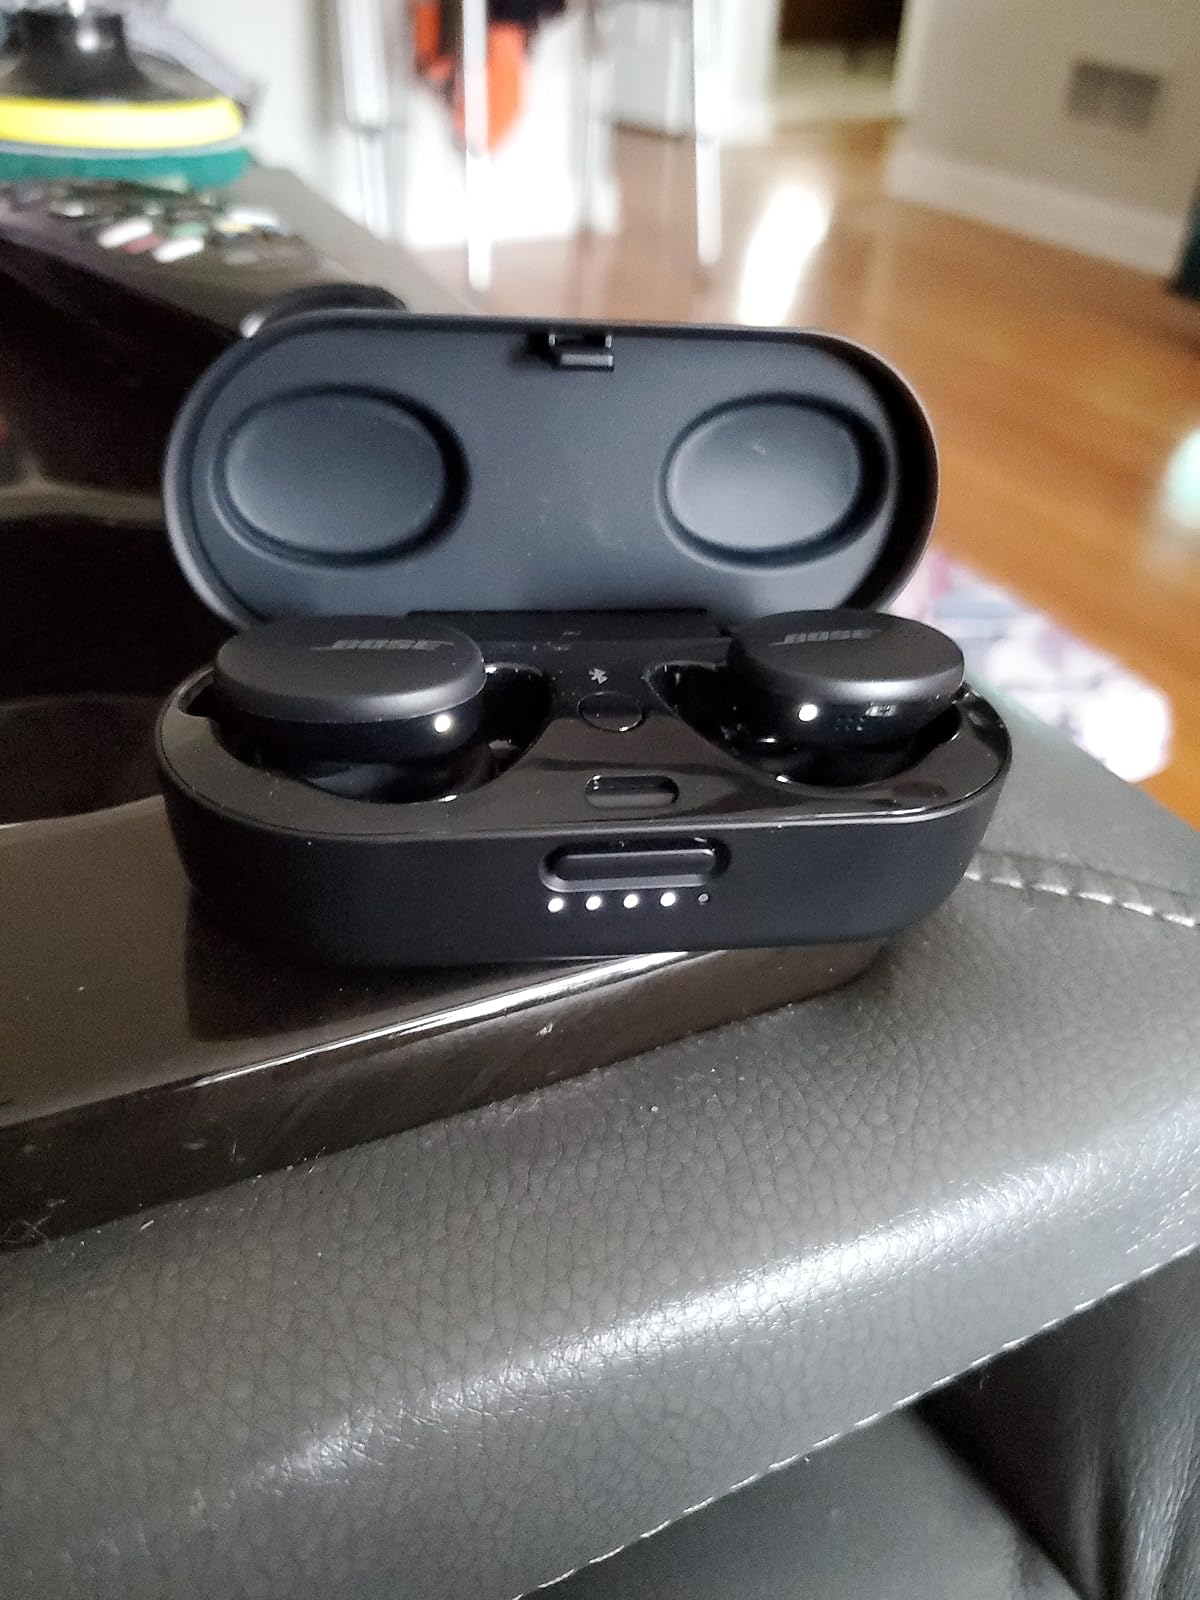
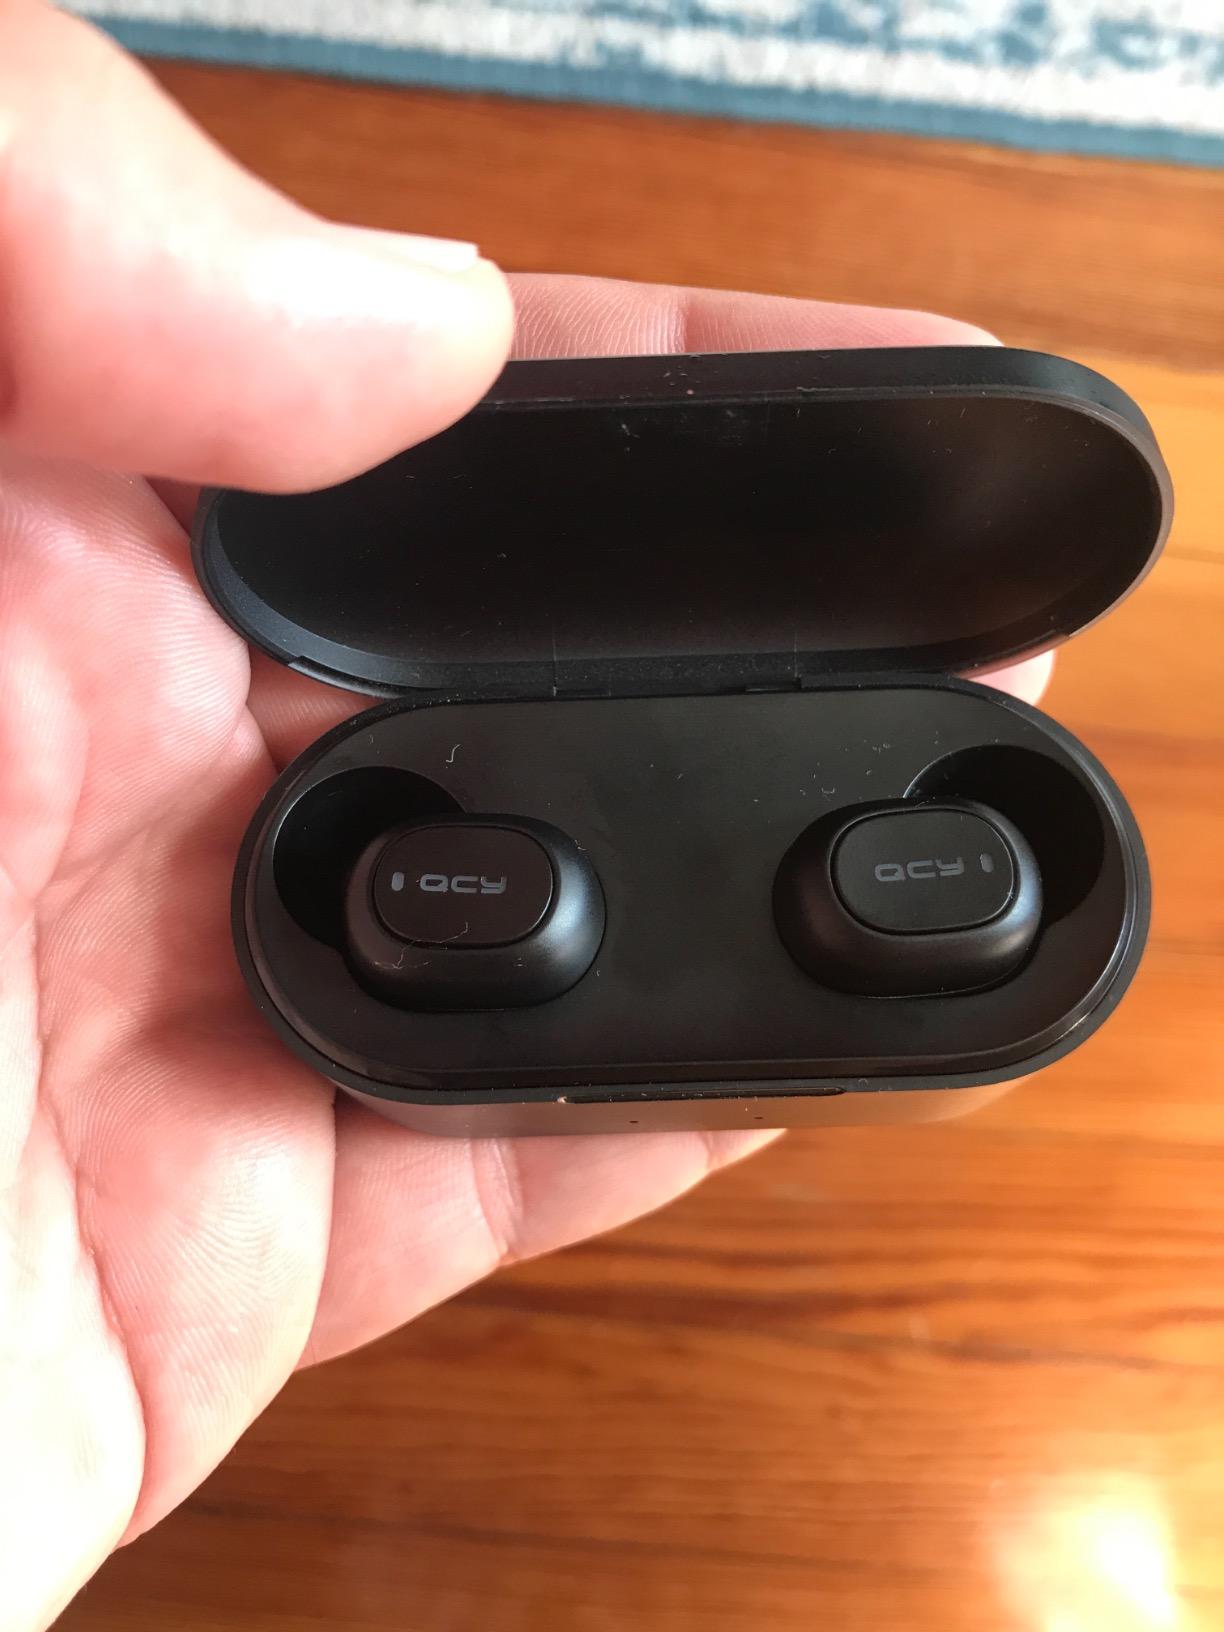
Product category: earbuds
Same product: no